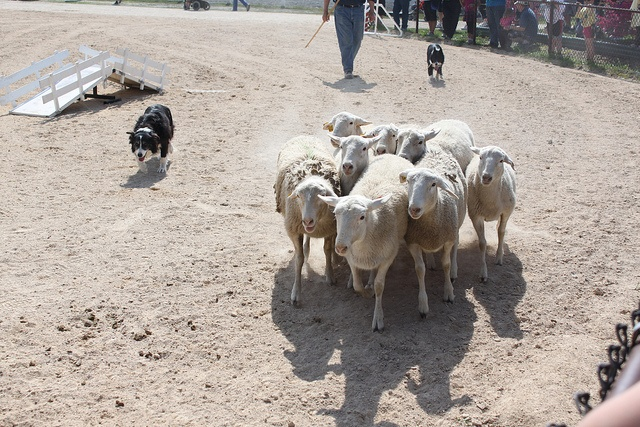
A group of sheep in a fence with dogs and a person.
A group of sheep and a dog on a field.
Sheep are being guided by sheep dogs in an enclosure.
A herd of sheep being chanced my a dogs and their handler.
A man herds nine sheep using two dogs.